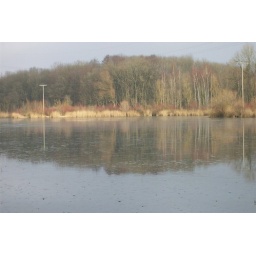
A frozen lake near my house (on a dusty day).